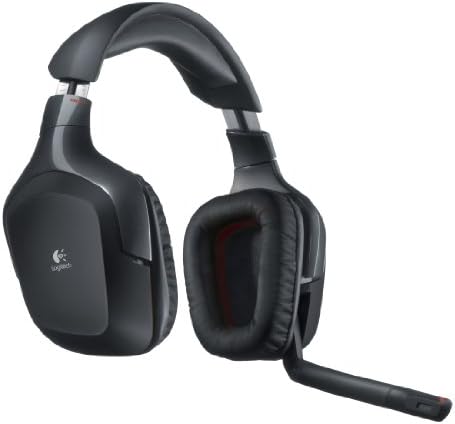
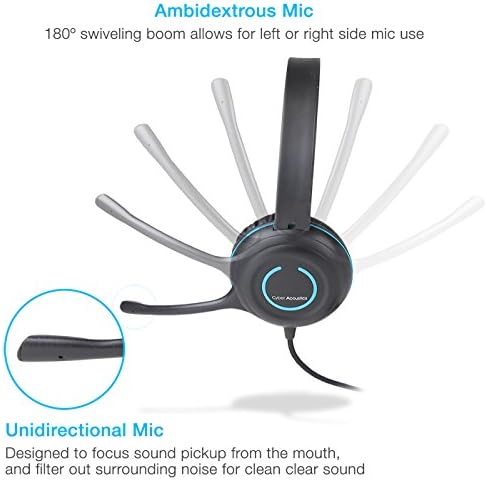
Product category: headphones
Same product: no